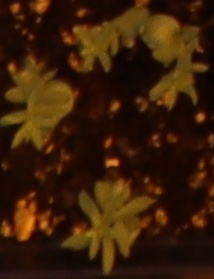
Label: Flax